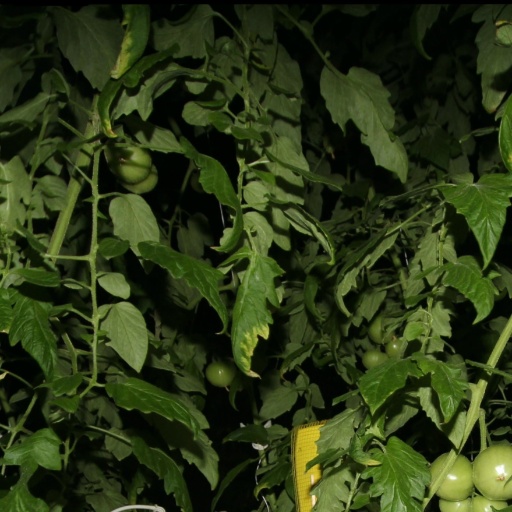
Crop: tomato